El Rey de los exhortos

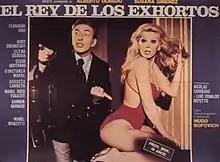

El Rey de los exhortos is a 1979 Argentine film directed by Hugo Sofovich.